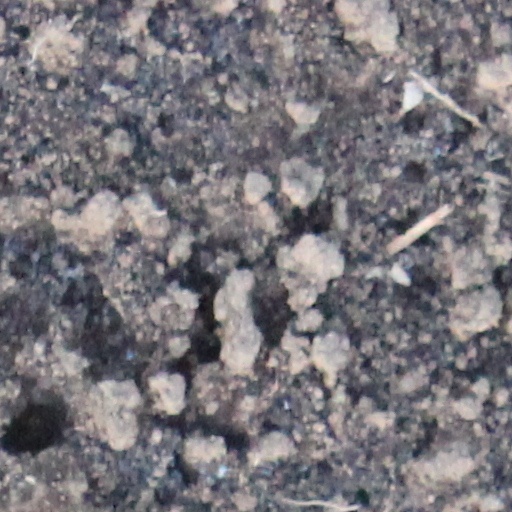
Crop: wheat